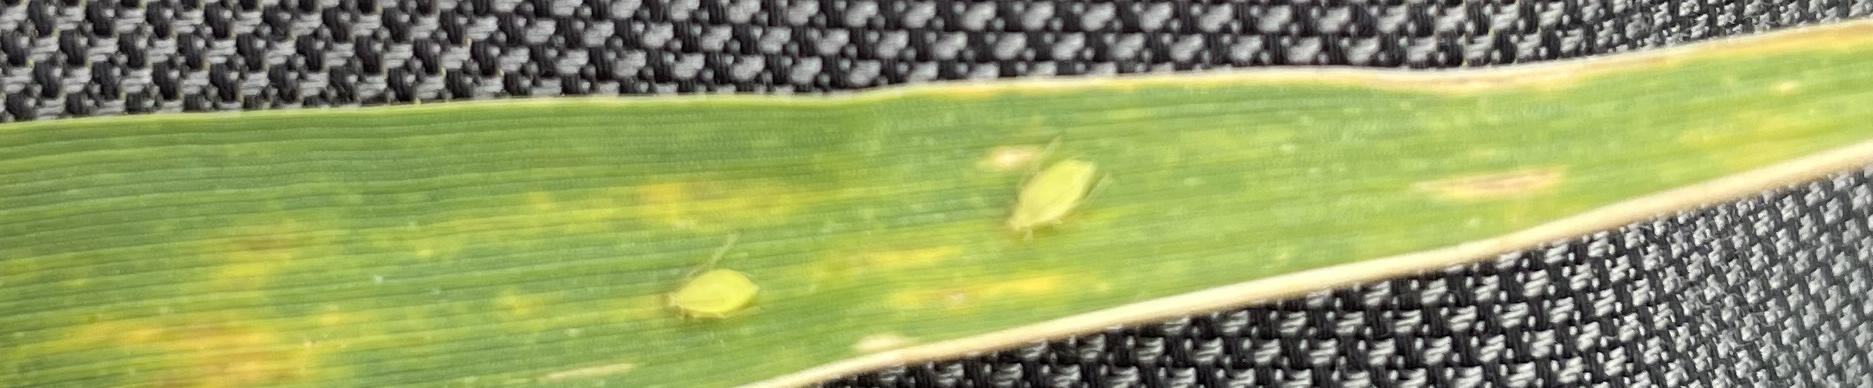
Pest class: cereal_grass_aphid